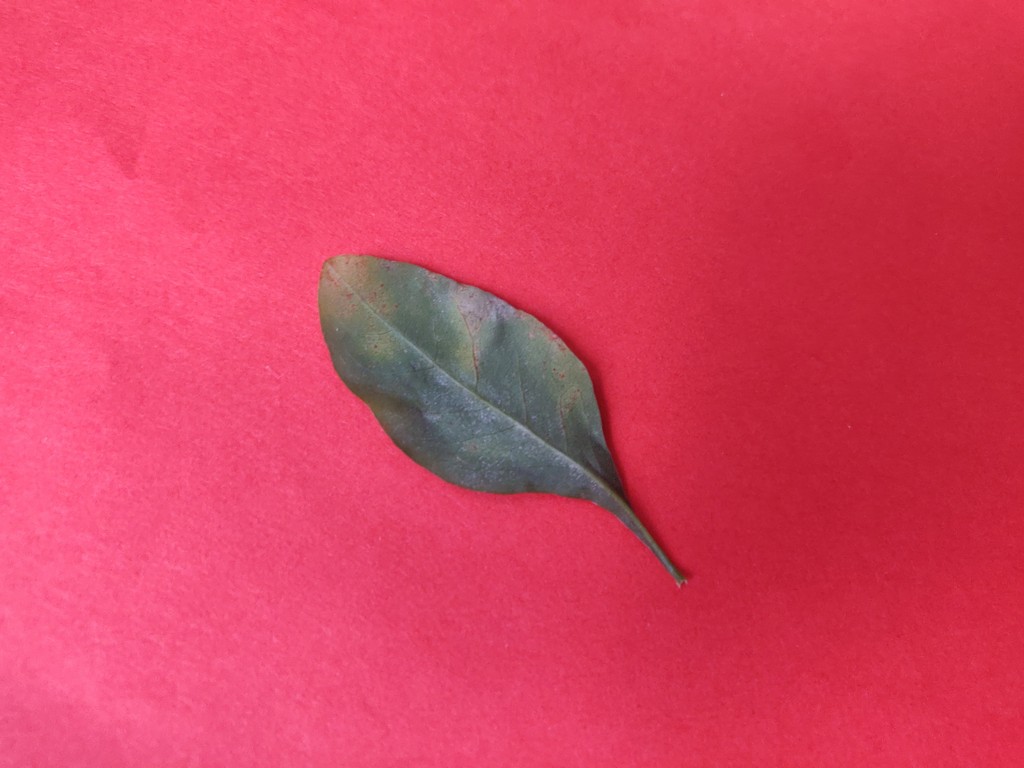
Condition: Unhealthy
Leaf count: single
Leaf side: back